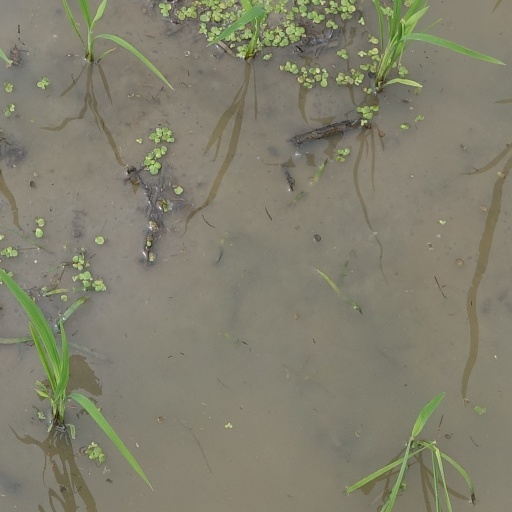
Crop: rice